The Million Cities

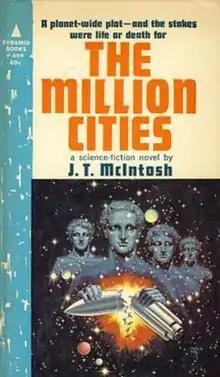
Pyramid Books edition, 1963

The Million Cities is a science fiction novel by Scottish writer J. T. McIntosh, published in August 1958 in "Satellite Science Fiction" in somewhat shorter form, and subsequently in full in both the US and the UK. A second edition was printed in August 1963.